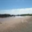
Label: plain